Nero

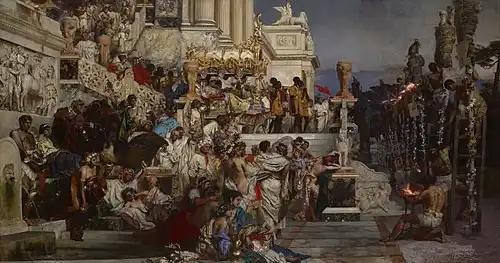
"Nero's Torches", Henryk Siemiradzki

The Great Fire of Rome began on the night of 18 to 19 July 64, probably in one of the merchant shops on the slope of the Aventine overlooking the Circus Maximus, or in the wooden outer seating of the Circus itself. Rome had always been vulnerable to fires, and this one was fanned to catastrophic proportions by the winds. Tacitus, Cassius Dio, and modern archaeology describe the destruction of mansions, ordinary residences, public buildings, and temples on the Aventine, Palatine, and Caelian hills. The fire burned for over seven days before subsiding; it then started again and burned for three more. It destroyed three of Rome's 14 districts and severely damaged seven more.